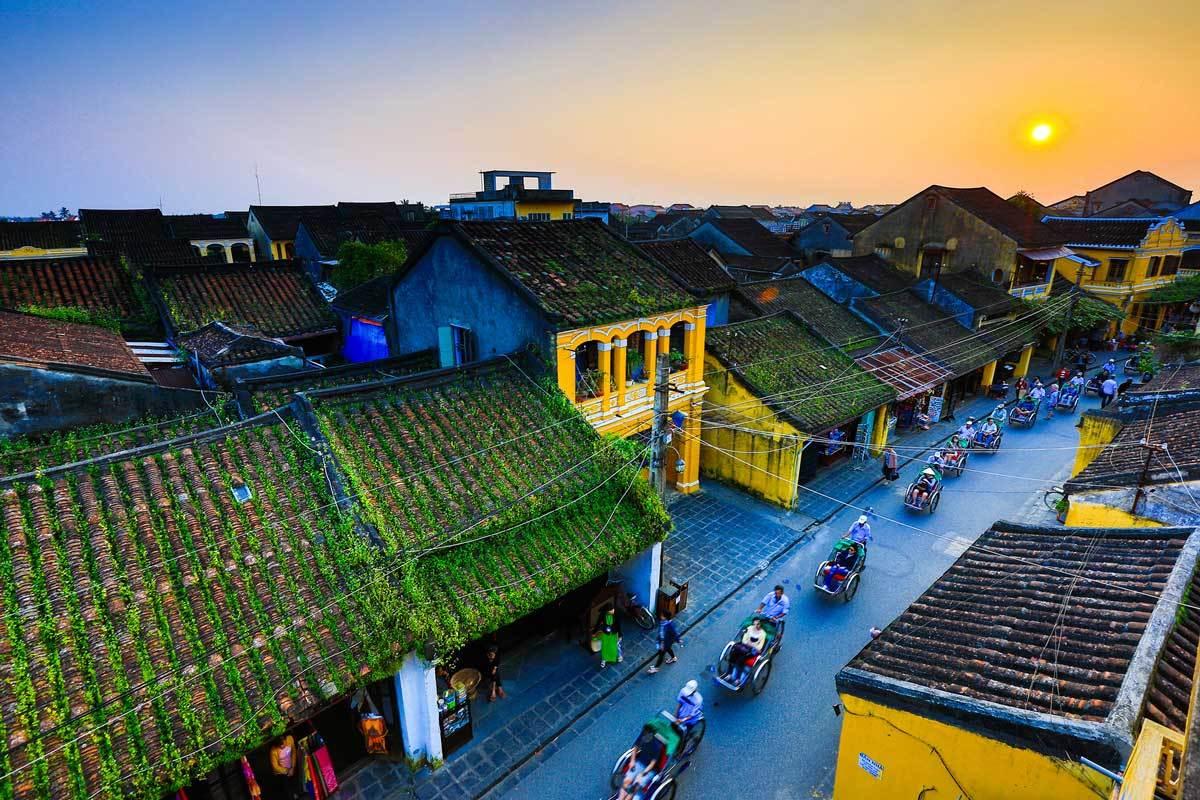
đây là khung cảnh nhìn từ trên cao vào buổi chiều của một con phố